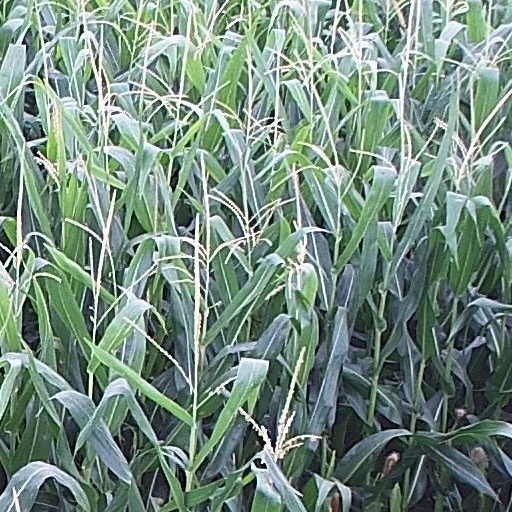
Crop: maize; corn